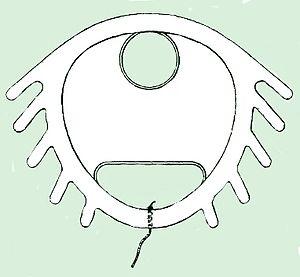
Le dispositif intra-utérin, ou stérilet, est un dispositif contraceptif réversible inventé en 1928 par Ernst Gräfenberg. Il s'agit d'un petit objet actuellement le plus souvent en forme de T, inséré dans l'utérus par le vagin pour prévenir la fécondation et secondairement la nidation. Il est doté de fils destinés à en faciliter le retrait.